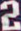
Number: 2